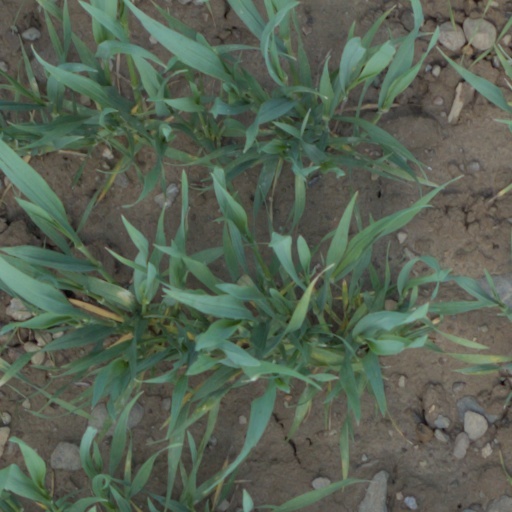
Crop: wheat